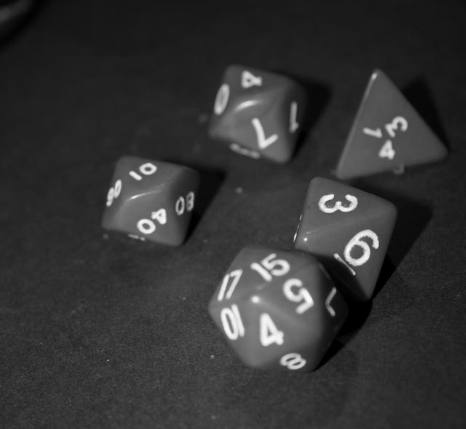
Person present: No